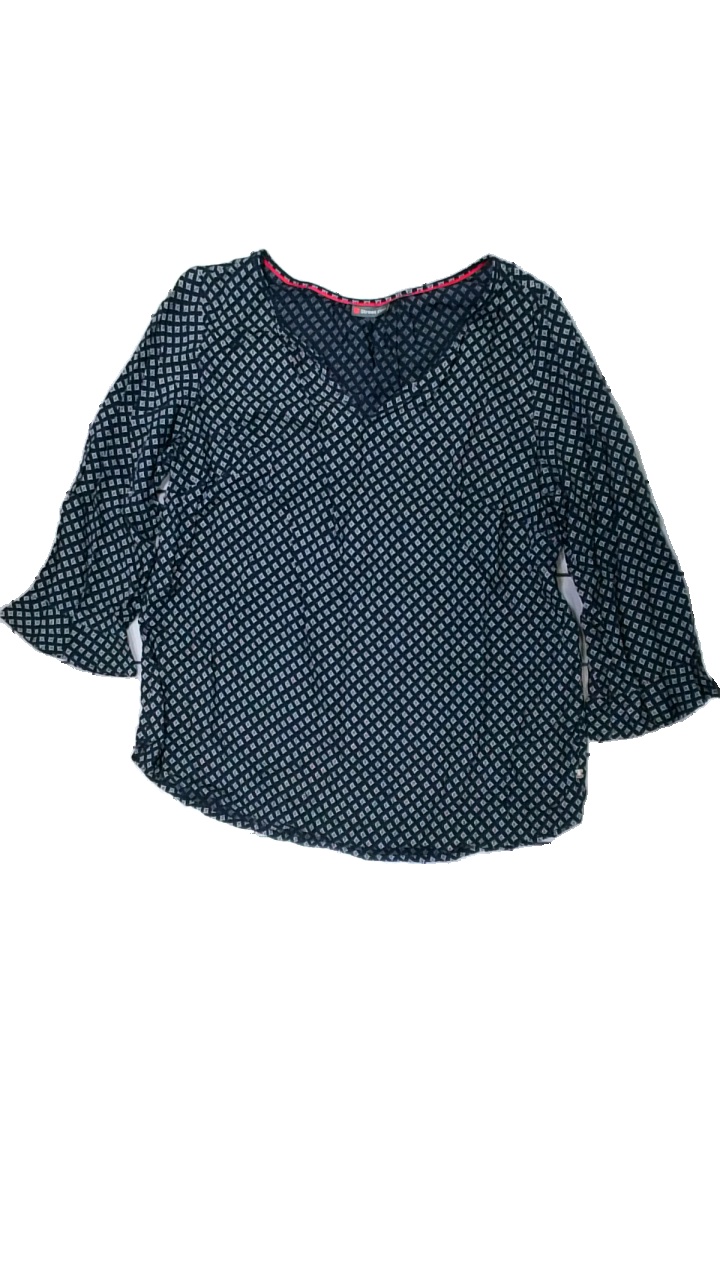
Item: Blouse (Ladies)
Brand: Street One
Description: blå blus med cirklar på
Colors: Blue, White, Pink
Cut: Regular
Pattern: Geometric print
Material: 100% viscose
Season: All
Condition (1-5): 5
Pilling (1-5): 5
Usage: Reuse
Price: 50-100